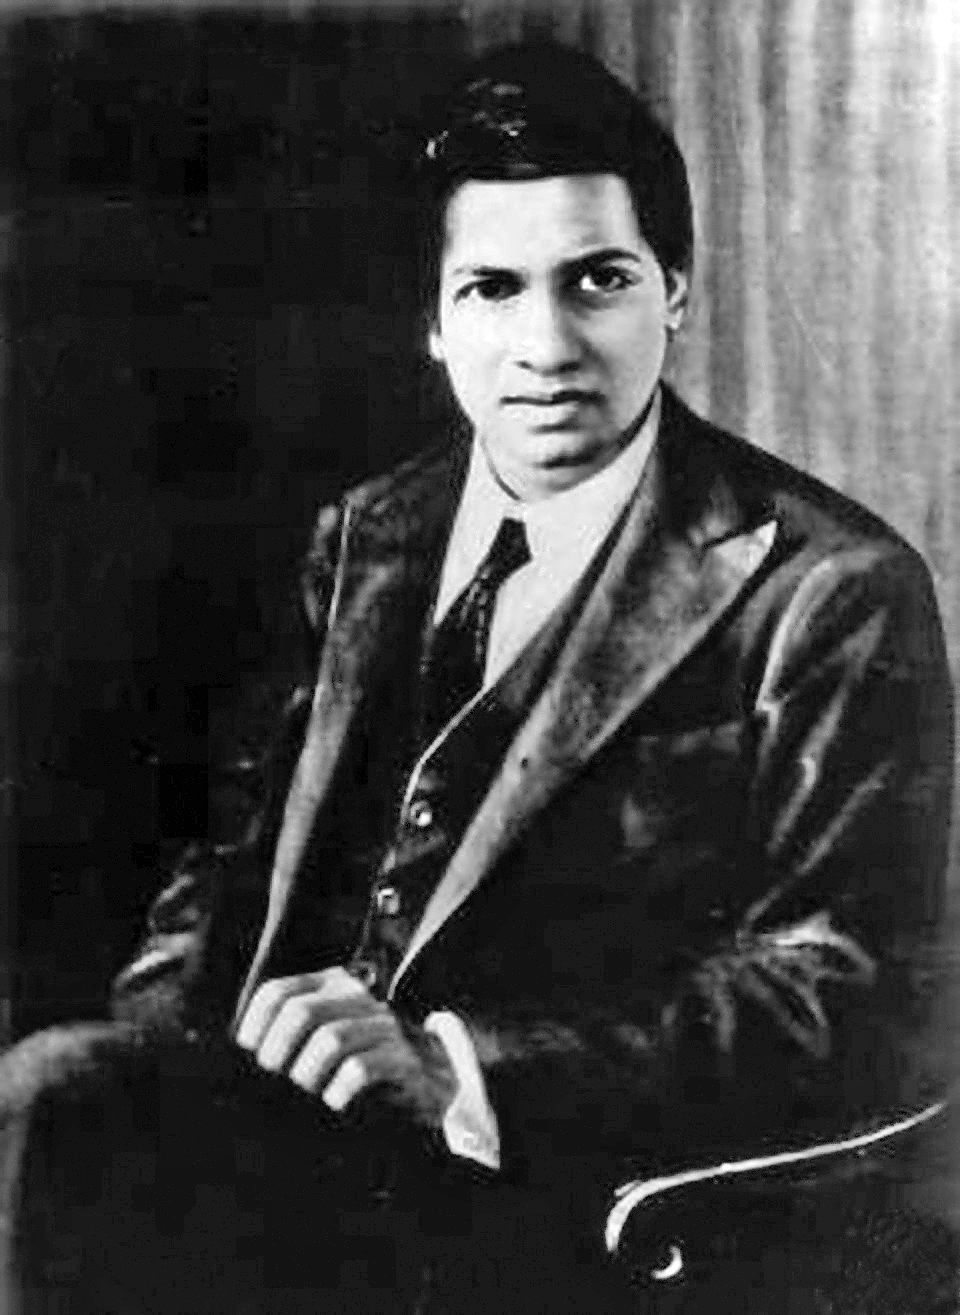
ศรีนิวาสะ รามานุชัน

| name = ศรีนิวาสะ รามานุชัน
| image = Srinivasa_Ramanujan_-_OPC_-_1.jpg
| image_size = 200px
| birth_place = อีโรด, บริติชอินเดีย
| death_place = Chetput, (เชนไน|มัทราส), บริติชอินเดีย
| nationality = อินเดีย
| field = คณิตศาสตร์
| alma_mater = Government Arts College Pachaiyappa's College มหาวิทยาลัยเคมบริดจ์
| academic_advisors = G. H. Hardy John Edensor Littlewood|J. E. Littlewood
| known_for = ค่าคงตัวของลันเดา-รามานุชัน Mock theta functions ข้อความคาดการณ์ของรามานุชัน Ramanujan prime Ramanujan–Soldner constant Ramanujan theta function Ramanujan's sum Rogers–Ramanujan identities
ศรีนิวาสะ รามานุชัน ไอยังคร (; ) (22 ธันวาคม ค.ศ. 1887 – 26 เมษายน ค.ศ. 1920) สมาชิกราชสมาคมแห่งลอนดอน เป็นคนชาวอินเดีย ซึ่งได้สร้างงานวิเคราะห์ทางคณิตศาสตร์ ทฤษฎีบทต่างๆ ทางทฤษฎีจำนวน อนุกรมอนันต์ และเศษส่วนต่อเนื่อง โดยที่ไม่เคยรับการศึกษาด้านคณิตศาสตร์อย่างเป็นทางการเลย จี. เอช. ฮาร์ดี้ นักคณิตศาสตร์ชาวอังกฤษกล่าวถึงอัจฉริยภาพของรามานุชันว่าเทียบเท่ากับนักคณิตศาสตร์ระดับตำนาน เช่น ออยเลอร์ คาร์ล ฟรีดริช เกาส์|เกาส์ ไอแซค นิวตัน|นิวตัน และอาร์คิมีดีสซี. พี. สโนว์ คำนำใน "A Mathematician's Apology" ของ จี. เอช. ฮาร์ดี้
== ประวัติ ==
รามานุชันเกิดที่เมืองอีโรด ทางใต้ของประเทศอินเดีย ได้รู้จักกับคณิตศาสตร์ครั้งแรกเมื่ออายุ 10 ปี จากทักษะโดยธรรมชาติด้านคณิตศาสตร์ รามานุชันจึงได้รับหนังสือตรีโกณมิติของ เอส. แอล. โลนีย์ และเขาศึกษาจนเชี่ยวชาญเมื่ออายุเพียง 12 ปี กระทั่งสามารถค้นพบทฤษฎีบทของตัวเอง ผลจากความสามารถอันโดดเด่นด้านคณิตศาสตร์ทำให้เขาได้รับทุนการศึกษา รามานุชันทำวิจัยเรื่องจำนวนแบร์นูลลีและค่าคงตัวออยเลอร์-แมสเชโรนีด้วยตนเองเมื่ออายุ 17 และได้รับทุนเข้าเรียนต่อที่วิทยาลัยของรัฐในเมืองคัมบาโคนัม แต่ต่อมาเขาสูญเสียทุนนี้ไปเพราะผลการเรียนด้านอื่นนอกเหนือจากคณิตศาสตร์นั้นแย่มาก เขาทำงานวิจัยของตนเองที่วิทยาลัยอื่น พร้อมกับทำงานเป็นเสมียนที่สำนักงานบัญชีแห่งหนึ่งในเมืองมัทราสเพื่อหาเลี้ยงตัว ในปี ค.ศ. 1912–1913 เขาส่งตัวอย่างทฤษฎีบทจำนวนหนึ่งไปให้นักคณิตศาสตร์ที่มหาวิทยาลัยเคมบริดจ์ 3 คน แต่มีเพียงก็อดฟรีย์ ฮาร์ดี้ ที่มองเห็นอัจฉริยภาพในงานของเขา และต่อมาได้เชิญให้รามานุชันไปร่วมงานกับเขาที่เคมบริดจ์ รามานุชันได้เป็นสมาชิกราชสมาคมแห่งลอนดอนและสมาชิกวิทยาลัยทรินิตี้ มหาวิทยาลัยเคมบริดจ์ ต่อมาล้มป่วยและเดินทางกลับไปอินเดีย เขาเสียชีวิตเมื่อปี ค.ศ. 1920 ขณะมีอายุเพียง 32 ปี
== ผลงาน ==
ตลอดช่วงชีวิตอันแสนสั้น รามานุชันสร้างผลงานของตนเองทั้งสิ้นเกือบ 4,000 รายการ (ส่วนมากเป็นเอกลักษณ์หรือสมการ) บางส่วนในจำนวนนี้ซึ่งเป็นจำนวนน้อยมาก มีบางส่วนที่ผิด และบางส่วนก็มีผู้ค้นพบไปแล้ว แต่งานส่วนใหญ่ได้รับการพิสูจน์ว่าถูกต้อง ผลงานเหล่านั้นเป็นงานที่สร้างขึ้นใหม่ มีความแปลกประหลาดอย่างยิ่ง เช่น จำนวนเฉพาะรามานุชัน และ ฟังก์ชันทีตาของรามานุชัน งานเหล่านี้สร้างแรงบันดาลใจให้เกิดการวิจัยต่อยอดขึ้นไปอีกเป็นจำนวนมหาศาล อย่างไรก็ดี การค้นพบชิ้นสำคัญของเขาบางส่วนก็เข้าสู่คณิตศาสตร์กระแสหลักค่อนข้างช้า เช่นเมื่อไม่นานมานี้ เพิ่งมีการค้นพบว่าสามารถนำสมการของรามานุชันไปประยุกต์ใช้กับ ผลิกศาสตร์ และ ทฤษฎีสตริง ได้ วารสารนานาชาติ ชื่อ "Ramanujan Journal" จัดพิมพ์ขึ้นเพื่อเผยแพร่ผลงานคณิตศาสตร์ทุกแขนงที่ได้รับแรงบันดาลใจจากเขา
== อ้างอิง ==
== แหล่งข้อมูลอื่น ==
=== ข้อมูลในสื่อ ===
*
* Feature Film on Mathematics Genius Ramanujan by Dev Benegal and Stephen Fry
* BBC radio programme about Ramanujan – episode 5
* A biographical song about Ramanujan's life
=== ประวัติ ===
*
*
* Biography of this mathematical genius at World of Biography
* Srinivasan Ramanujan in One Hundred Tamils of 20th Century
* A short biography of Ramanujan
* "A passion for numbers"
=== อื่นๆ ===
* A Study Group For Mathematics: Srinivasa Ramanujan Iyengar
* "The Ramanujan Journal" – An international journal devoted to Ramanujan
* International Math Union Prizes , including a Ramanujan Prize.
* Complicite Production of "A Disappearing Number" – a play about Ramanujan's work
* Hindu.com: Norwegian and Indian mathematical geniuses , RAMANUJAN — Essays and Surveys , Ramanujan's growing influence , Ramanujan's mentor
* Hindu.com: The sponsor of Ramanujan
* Cite journal
 | author1 = Bruce C. Berndt
 | author2 = Robert A. Rankin
 | title = The Books Studied by Ramanujan in India
 | journal = American Mathematical Monthly
 | volume = 107
 | year = 2000
 | issue = 7
 | pages = 595–601
 | doi = 10.2307/2589114
 | id =
 | jstor = 2589114
 | publisher = Mathematical Association of America
* "Ramanujan's mock theta function puzzle solved"
* Ramanujan's papers and notebooks
* Sample page from the second notebook
หมวดหมู่:นักคณิตศาสตร์ชาวอินเดีย
หมวดหมู่:ภาคีสมาชิกราชสมาคมแห่งลอนดอน
หมวดหมู่:บุคคลจากรัฐทมิฬนาฑู
หมวดหมู่:ชาวอินเดียที่นับถือศาสนาฮินดู